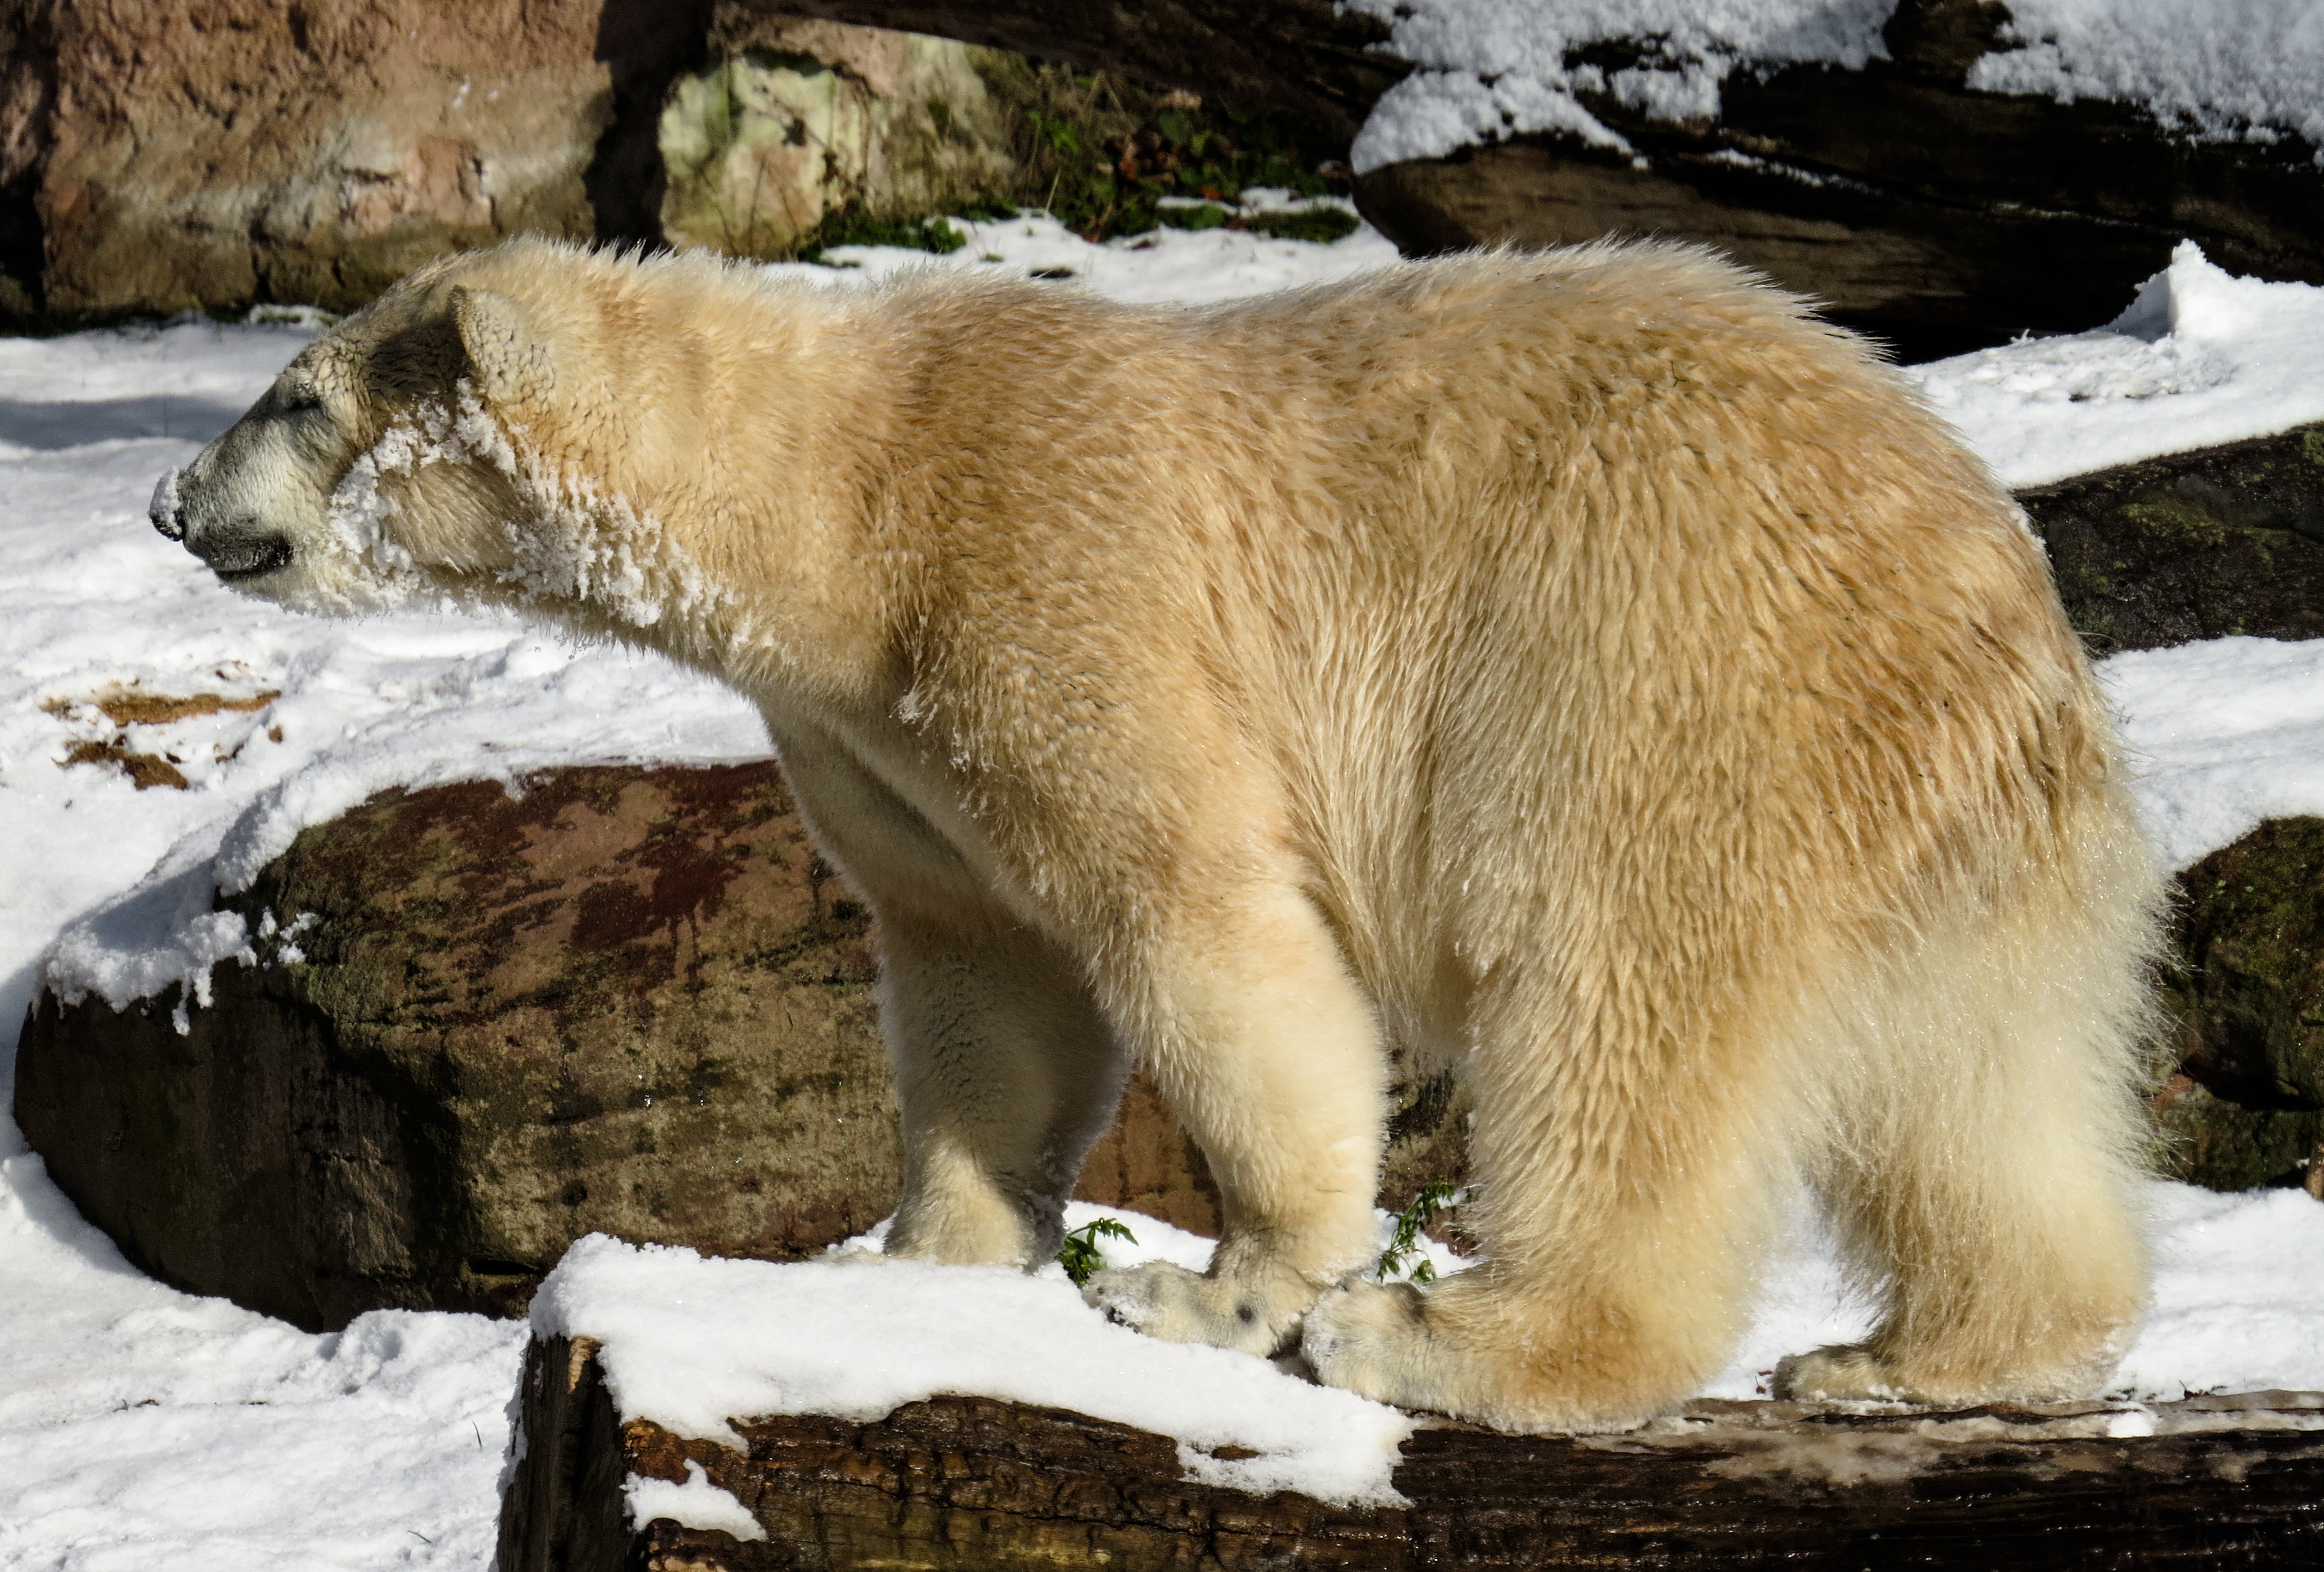
snow, winter, play, bear, wildlife, zoo, fur, young, mammal, predator, fauna, polar bear, vertebrate, nuremberg, tiergarten, dangerous, young animal, dog breed group